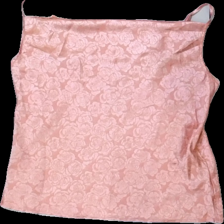
View: front
Type: Tank top
Category: Ladies
Brand: Not in the list
Brand text on label: shein
Colors: Pink
Material: 100% polyester
Pattern: Floral print
Cut: Regular
Size: XL
Season: All
Damage location: middle center
Damage 2 location: top left
Damage 3 location: bottom right
Price range: 50-100
Recommended usage: Reuse
Description: rosa linne med blommor på